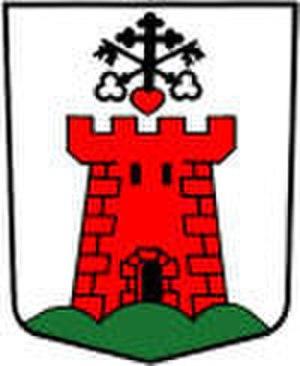
Embd est une commune suisse du canton du Valais, située dans le district de Viège.